Herbert Maryon

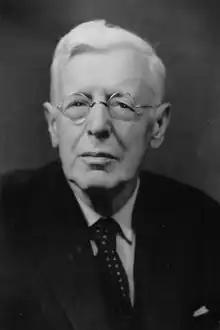
Maryon,

Maryon finally left the British Museum in 1961, a year after his official retirement. He donated a number of items to the museum, including plaster maquettes by George Frampton of Comedy and Tragedy, used for the memorial to Sir W. S. Gilbert along the Victoria Embankment. Before his departure Maryon had been planning a trip around the world, and at the end of 1961 he left for Fremantle, Australia, arriving on 1 January 1962. In Perth he visited his brother George Maryon, whom he had not seen in 60 years. From Australia Maryon departed for Vancouver, then entered the United States through Seattle; he arrived in San Francisco on 15 February. Much of Maryon's North American tour was done with buses and cheap hotels, for, as a colleague would recall, Maryon "liked to travel the hard way—like an undergraduate—which was to be expected since, at 89, he was a young man."